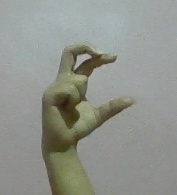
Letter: thal